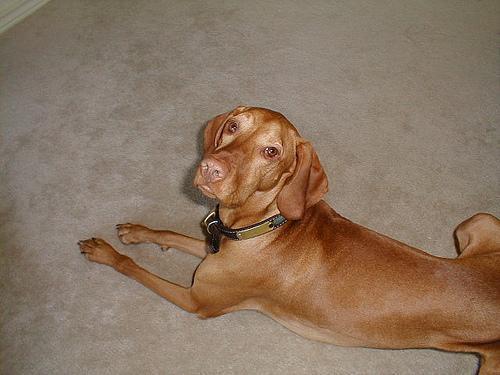
vizsla